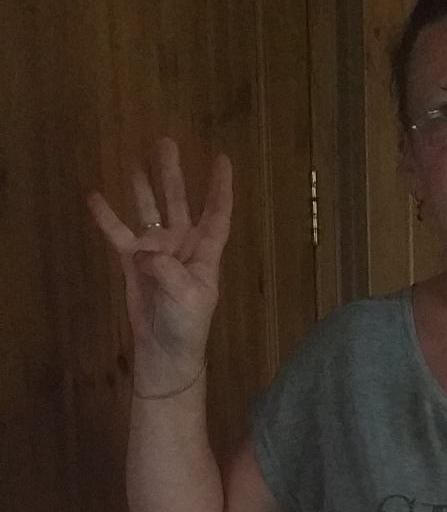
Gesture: four